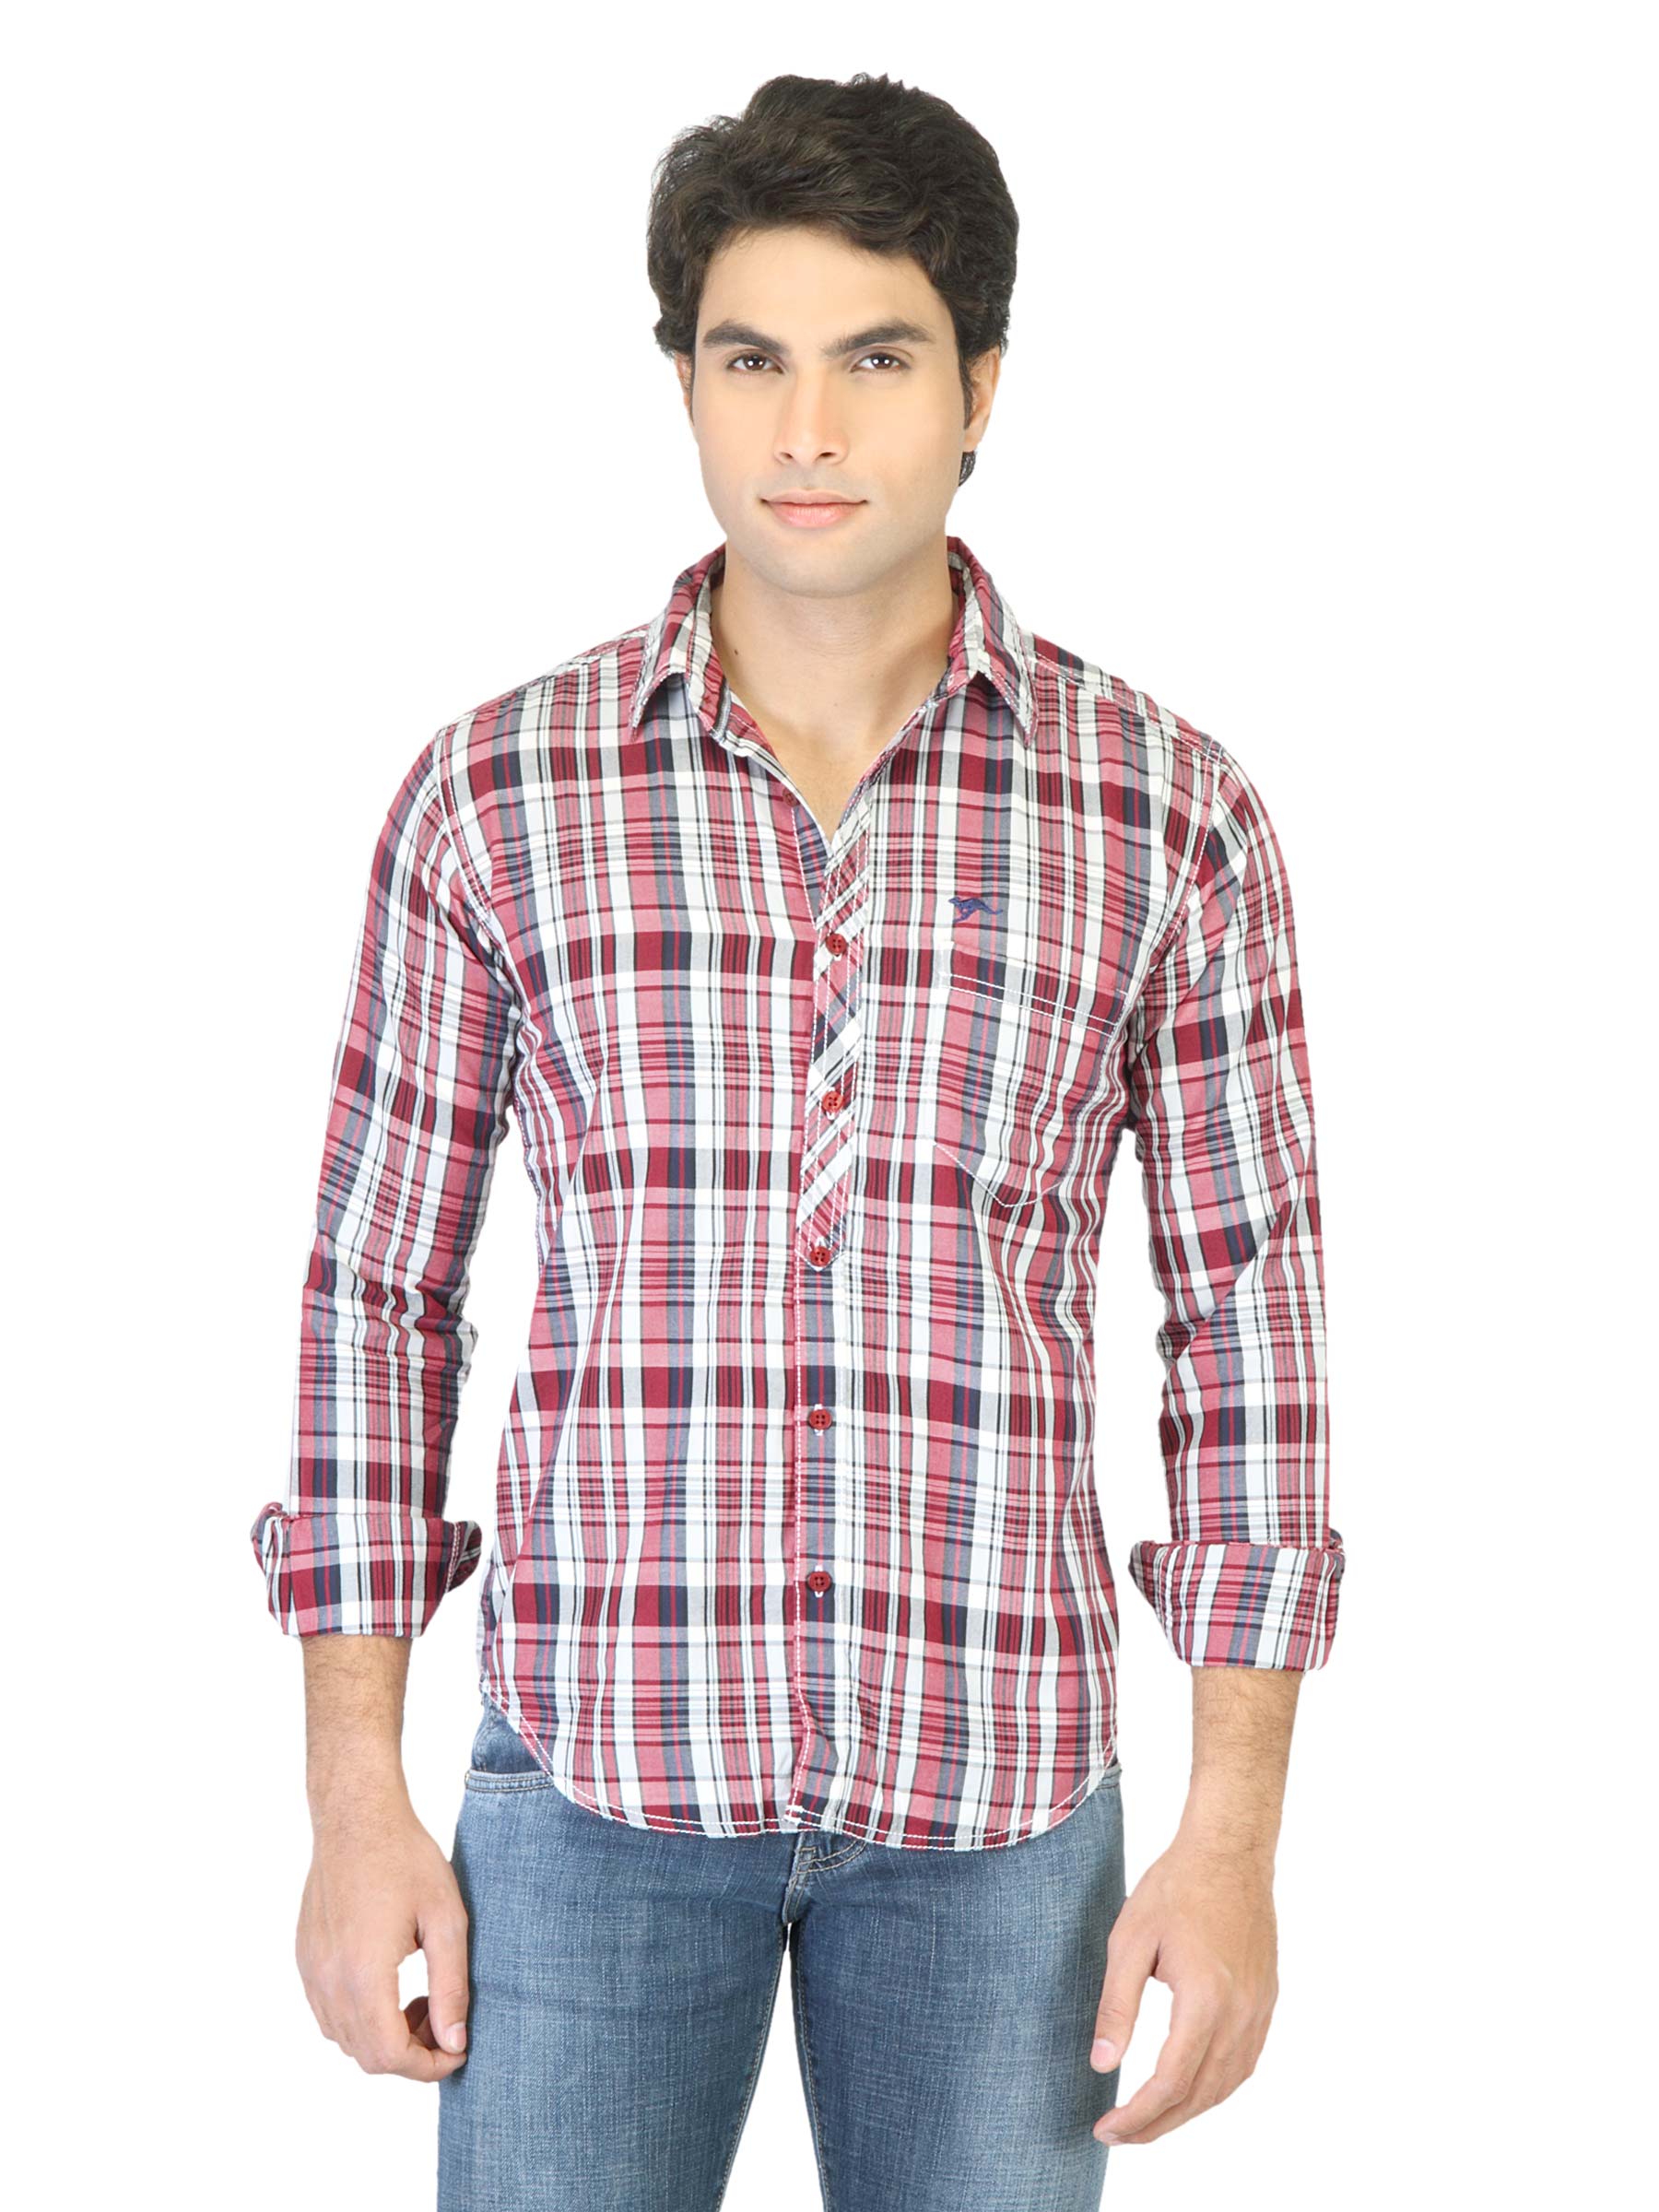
Highlander Men Red Check Shirt
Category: Apparel / Topwear / Shirts
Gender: Men
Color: Red
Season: Fall 2011
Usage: Casual